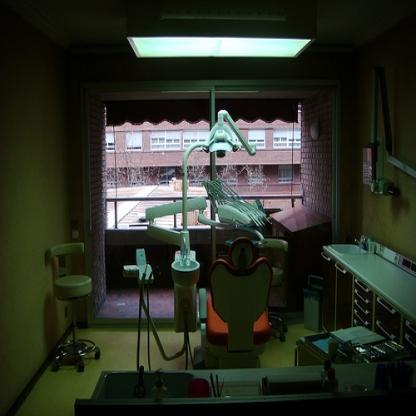
Scene: Indoor